Pierre Jean Jouve

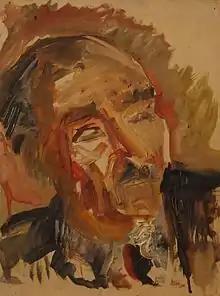
Portrait of Pierre Jean Jouve by Claire Bertrand.

Pierre Jean Jouve (11 October 1887 – 8 January 1976) was a French writer, novelist and poet. He was nominated for the Nobel Prize in Literature five times. In 1966 he was awarded the "Grand Prix de Poésie" by the French Academy.